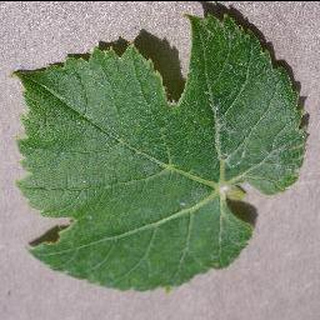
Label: healthy_grape